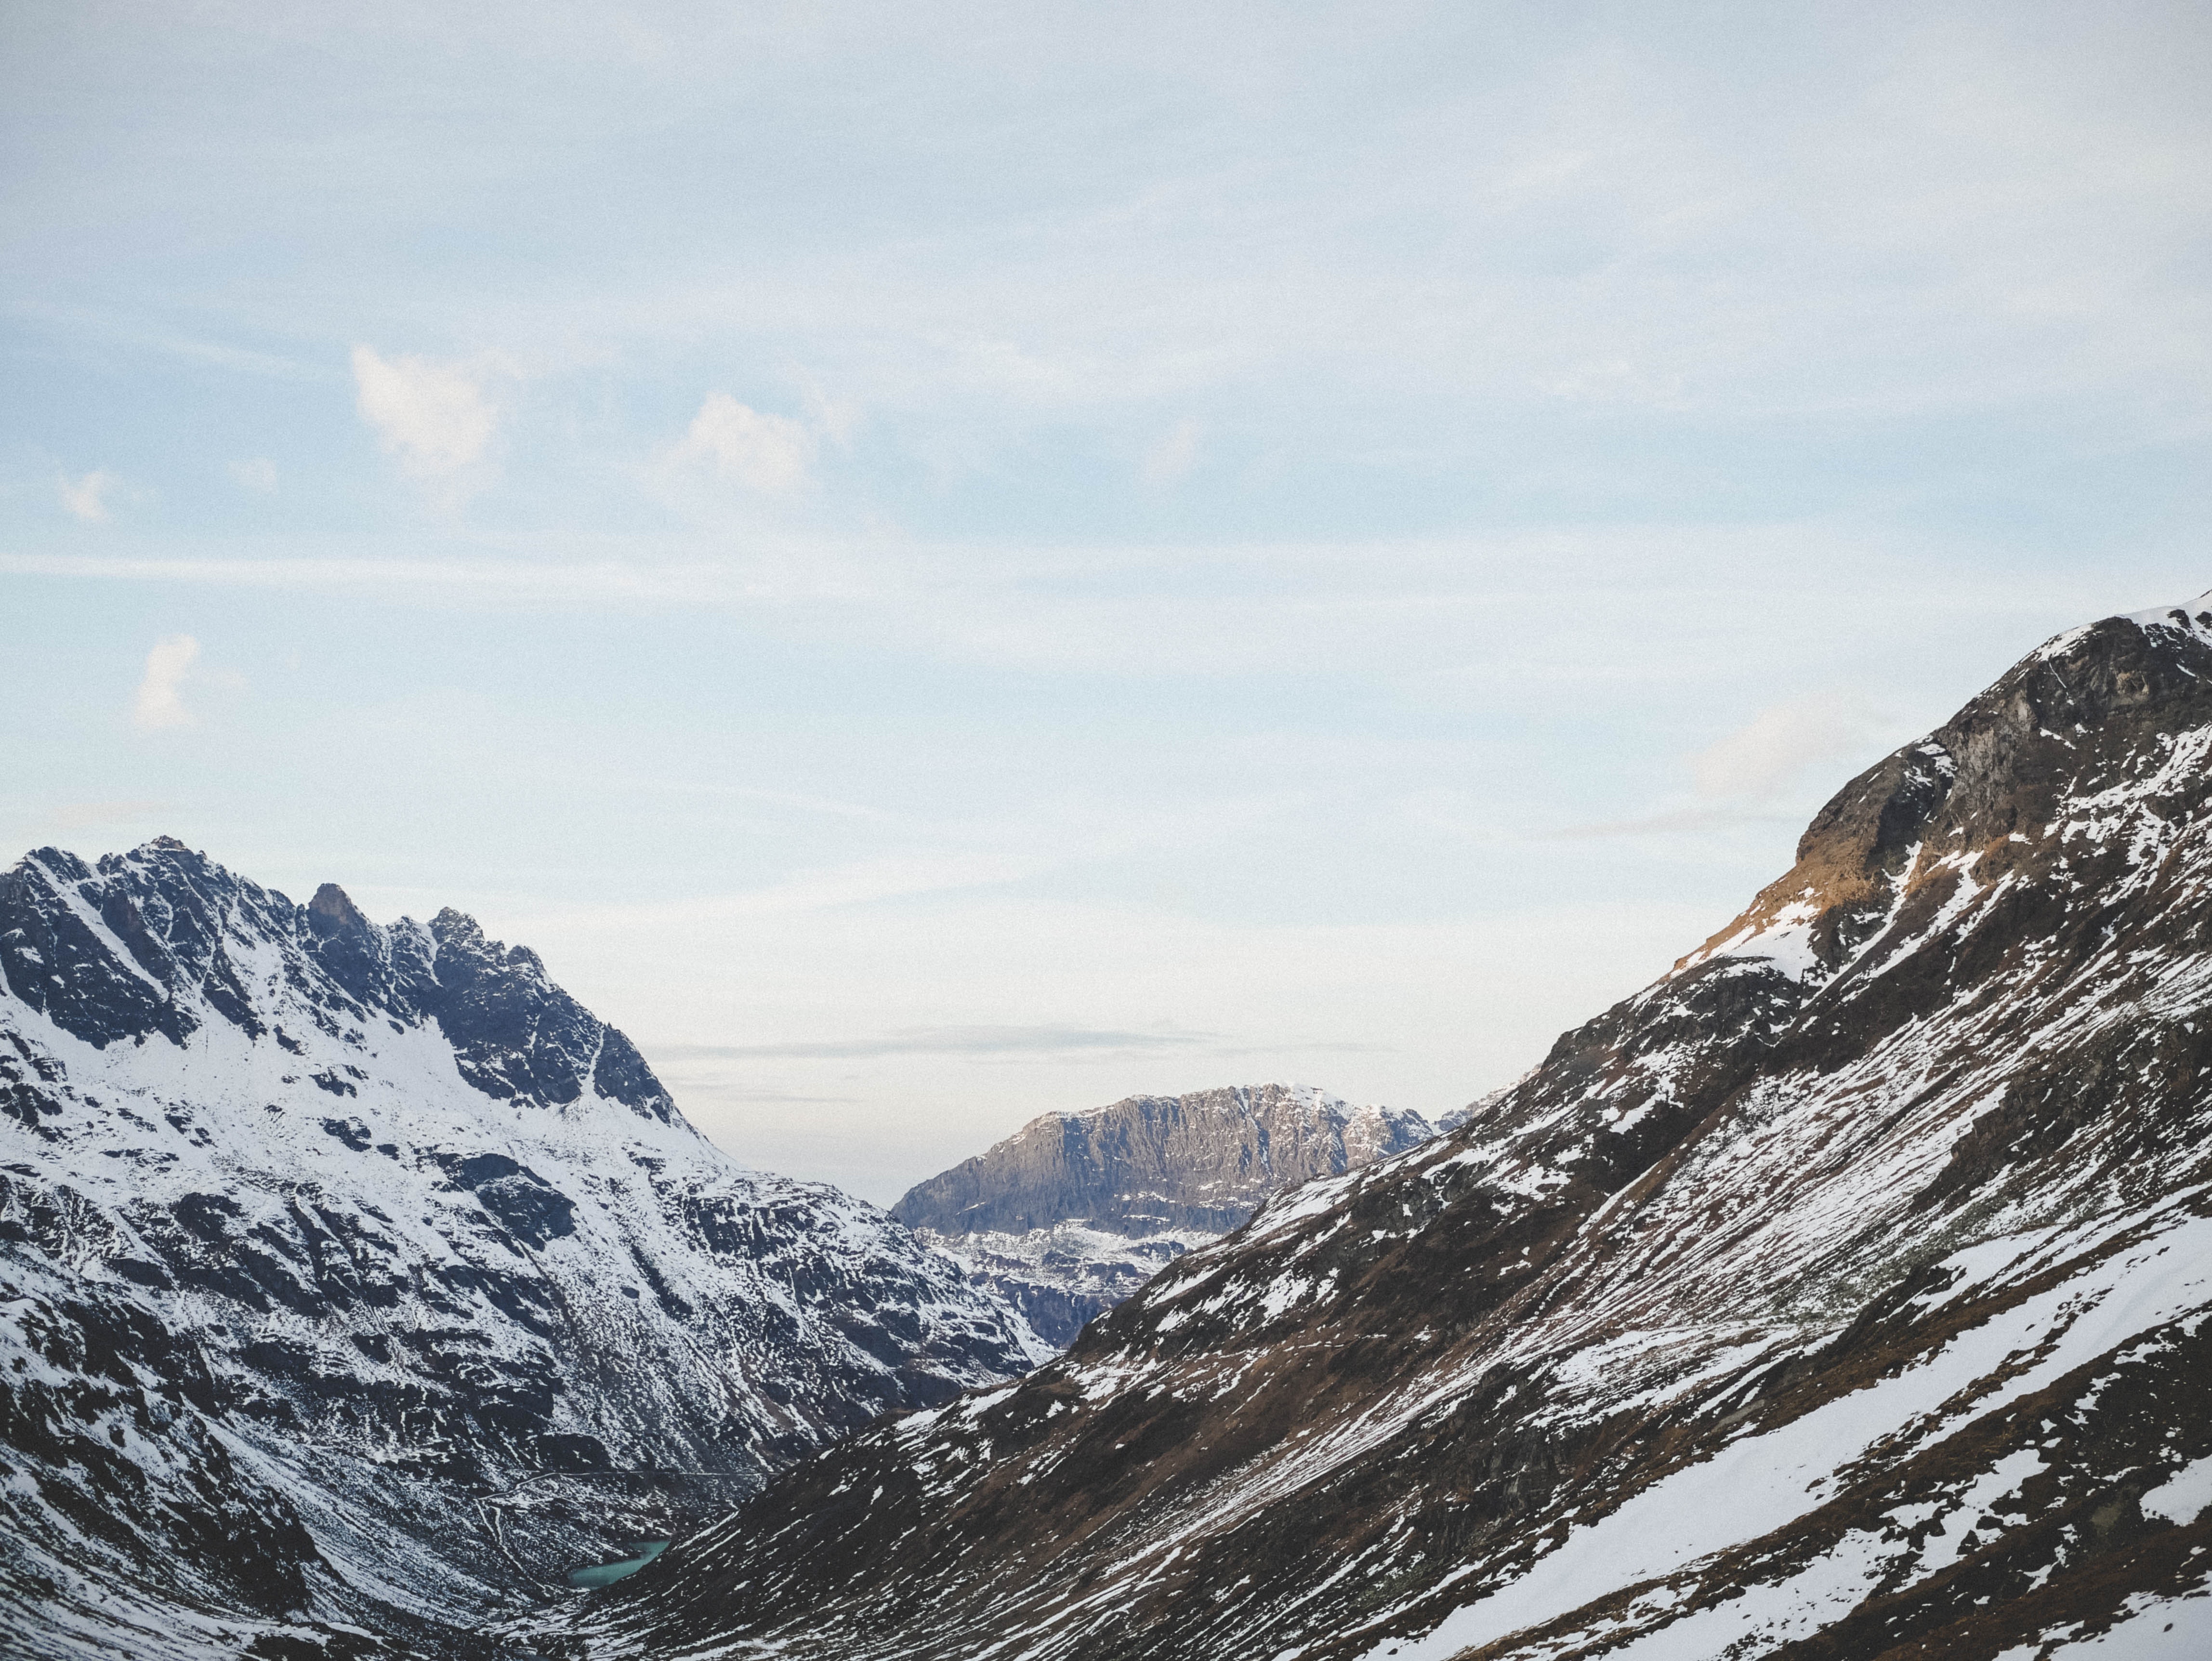
mountainous landforms, mountain, mountain range, sky, highland, ridge, alps, glacial landform, snow, mountain pass, wilderness, fell, hill, cloud, massif, valley, winter, geological phenomenon, summit, hill station, moraine, landscape, rock, ar te, glacier, ice cap, tree, slope, geology, road, ice, national park, vacation, mount scenery, terrain, cirque